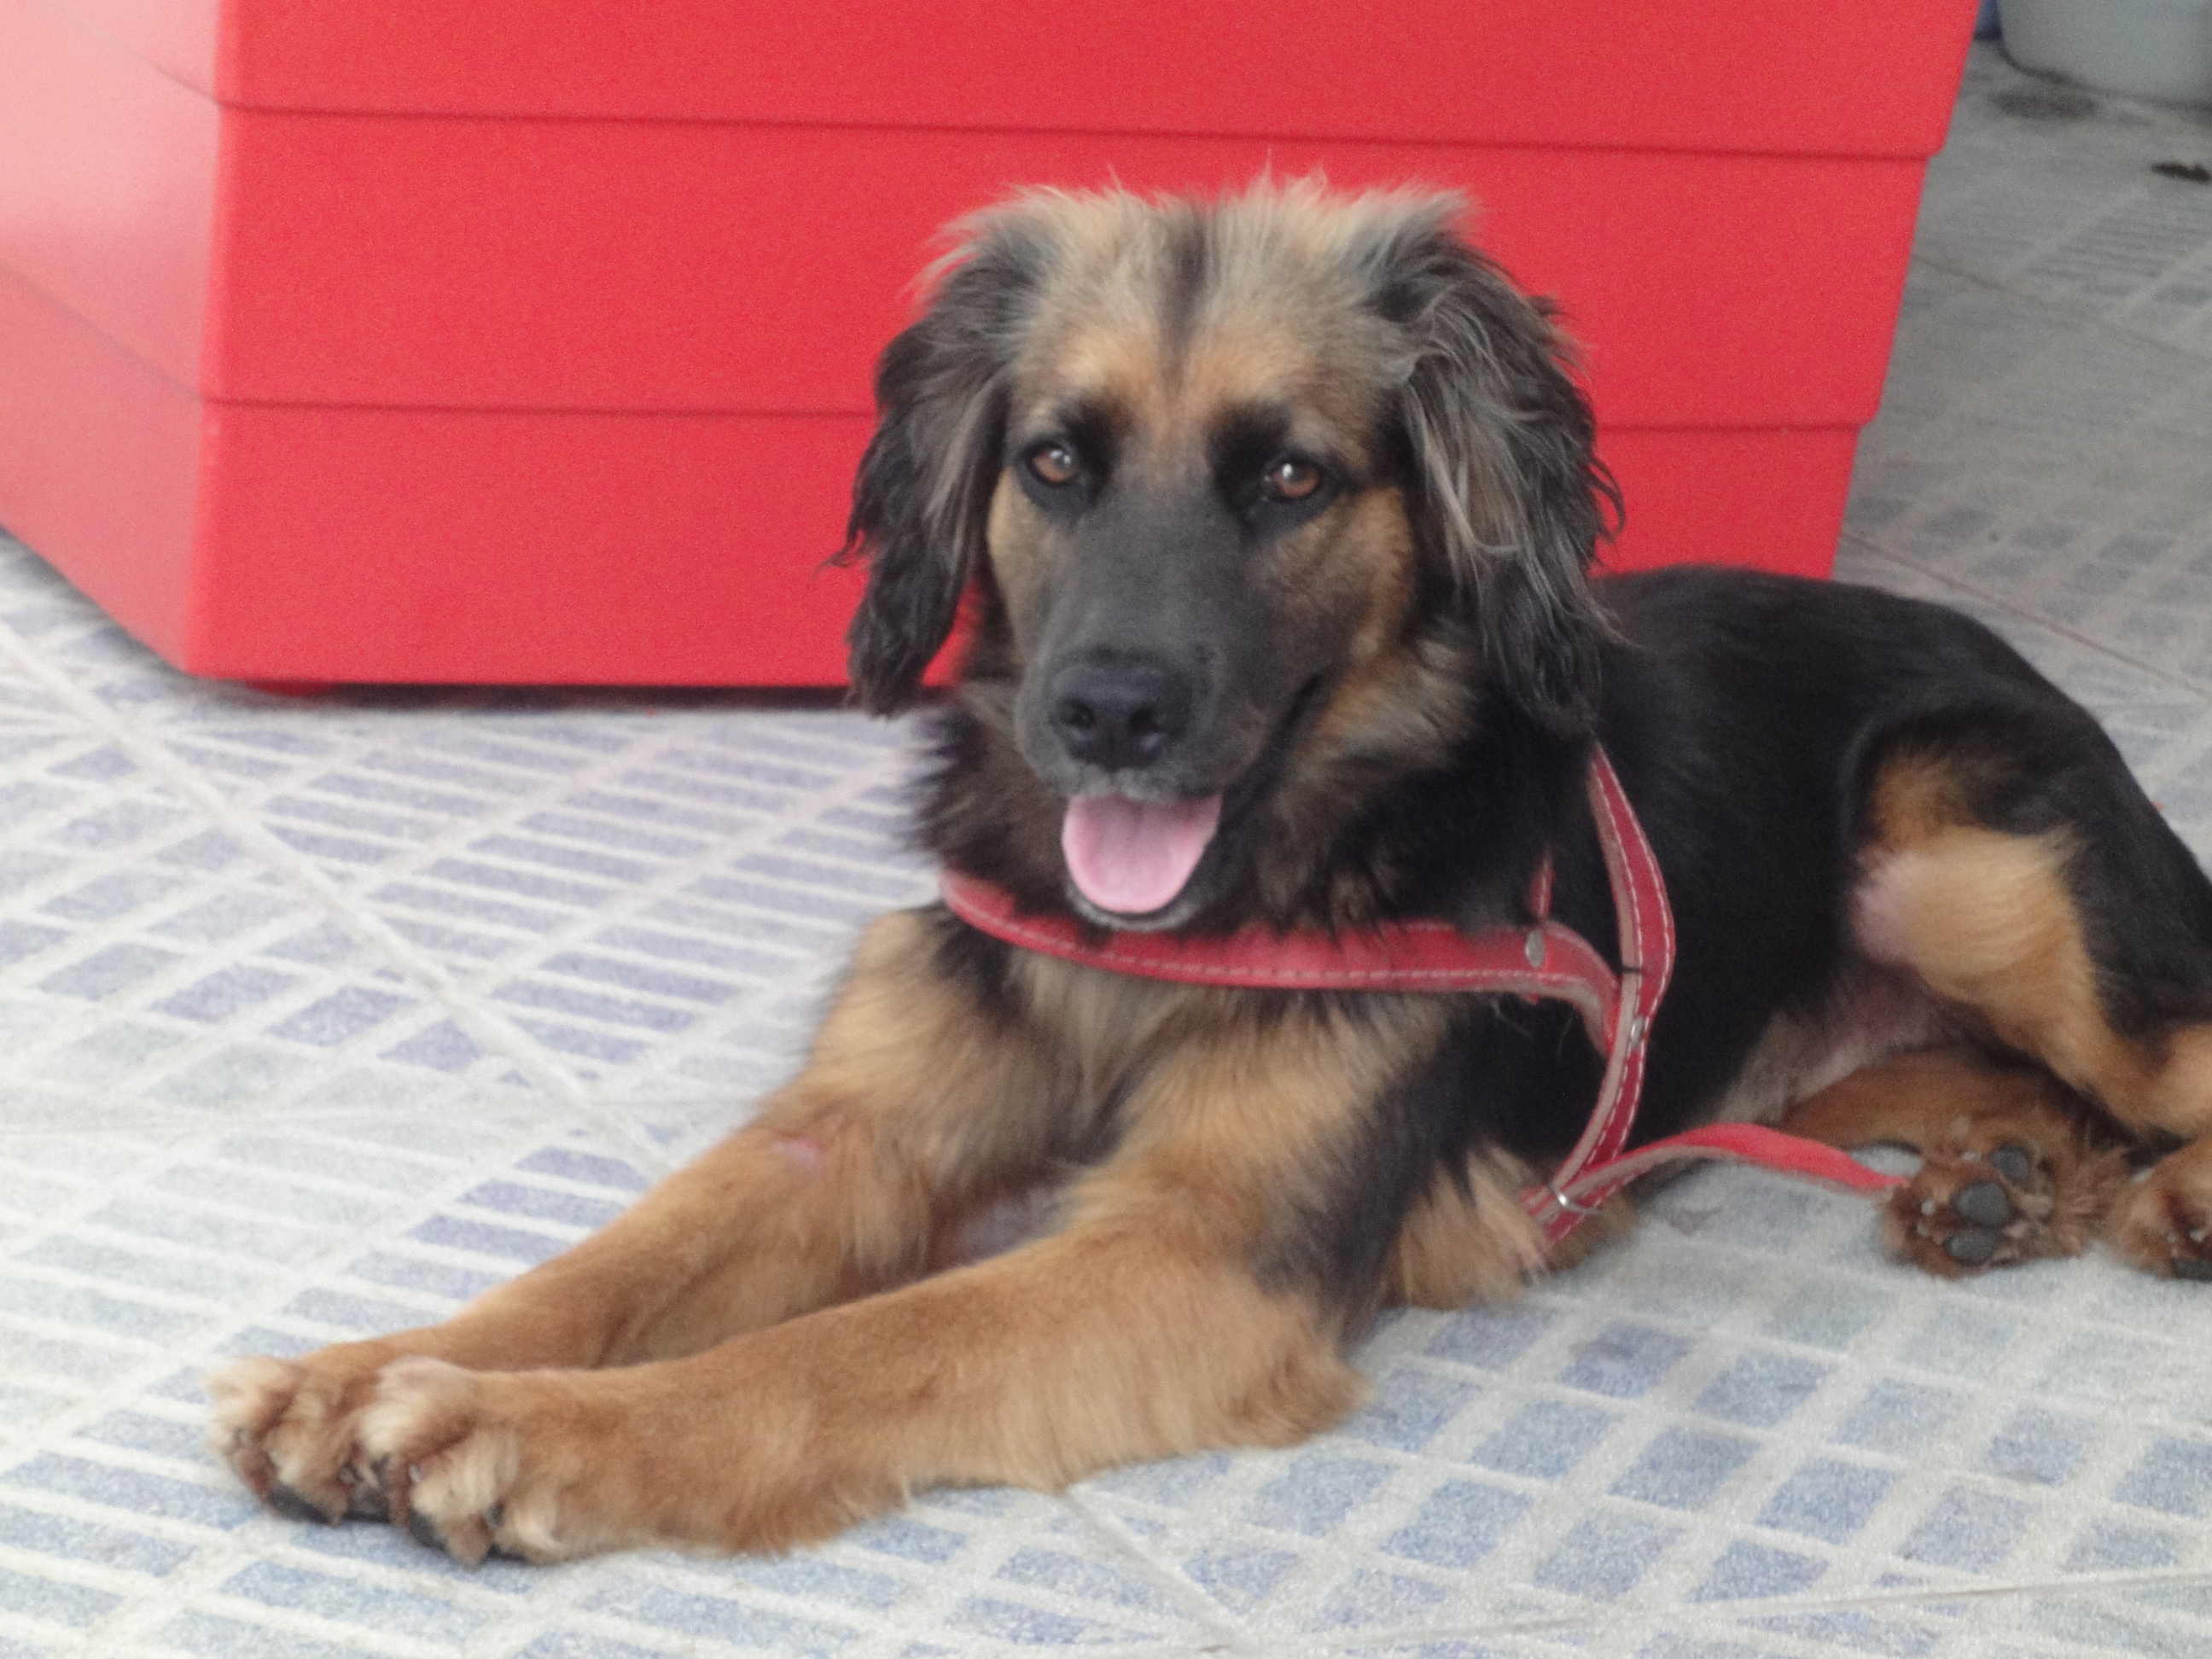
dog, animal, mammal, vertebrate, dog breed, canidae, carnivore, leonberger, companion dog, snout, sporting group, rare breed dog, hovawart, fawn, puppy, working dog